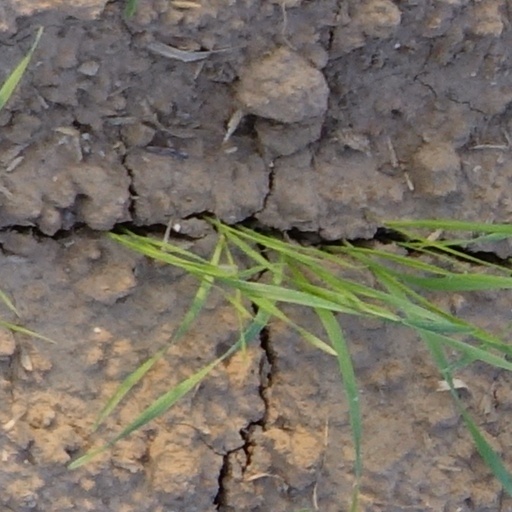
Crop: wheat